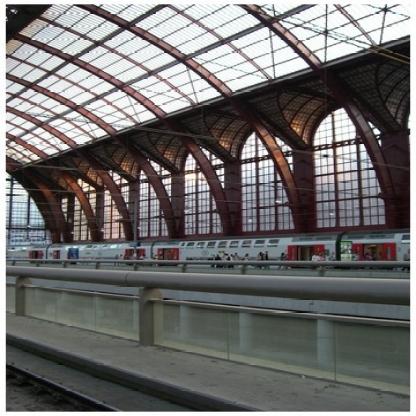
Scene: Indoor